List of Regular Army units with campaign credit for the War of 1812

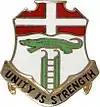
Distinctive Unit Insignia: 6 Inf

The 6th Infantry was constituted on January 11, 1812, as the 11th Infantry and organized in Vermont, New Hampshire and Connecticut during March–May 1812. The 11th Infantry was consolidated during May–October 1815, with the 25th Infantry (constituted June 26, 1812) and the 27th, 29th, and 37th Infantry (all constituted January 29, 1813) to form the 6th Infantry.